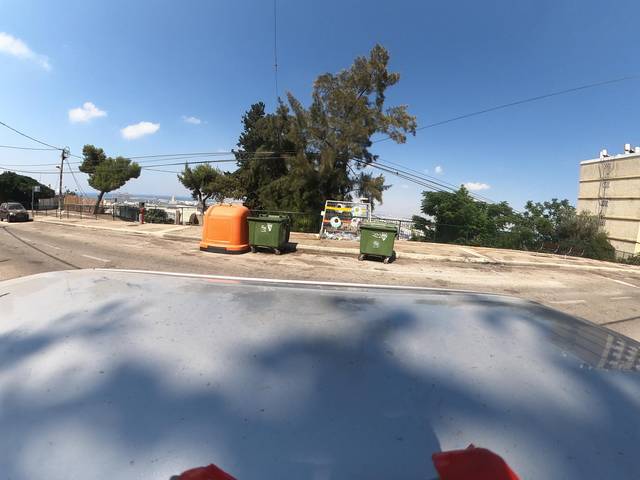
Region: Israel
Coordinates: 32.791, 35.022